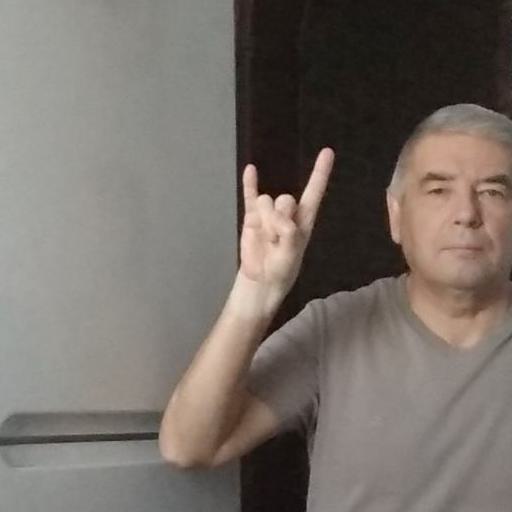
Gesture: rock